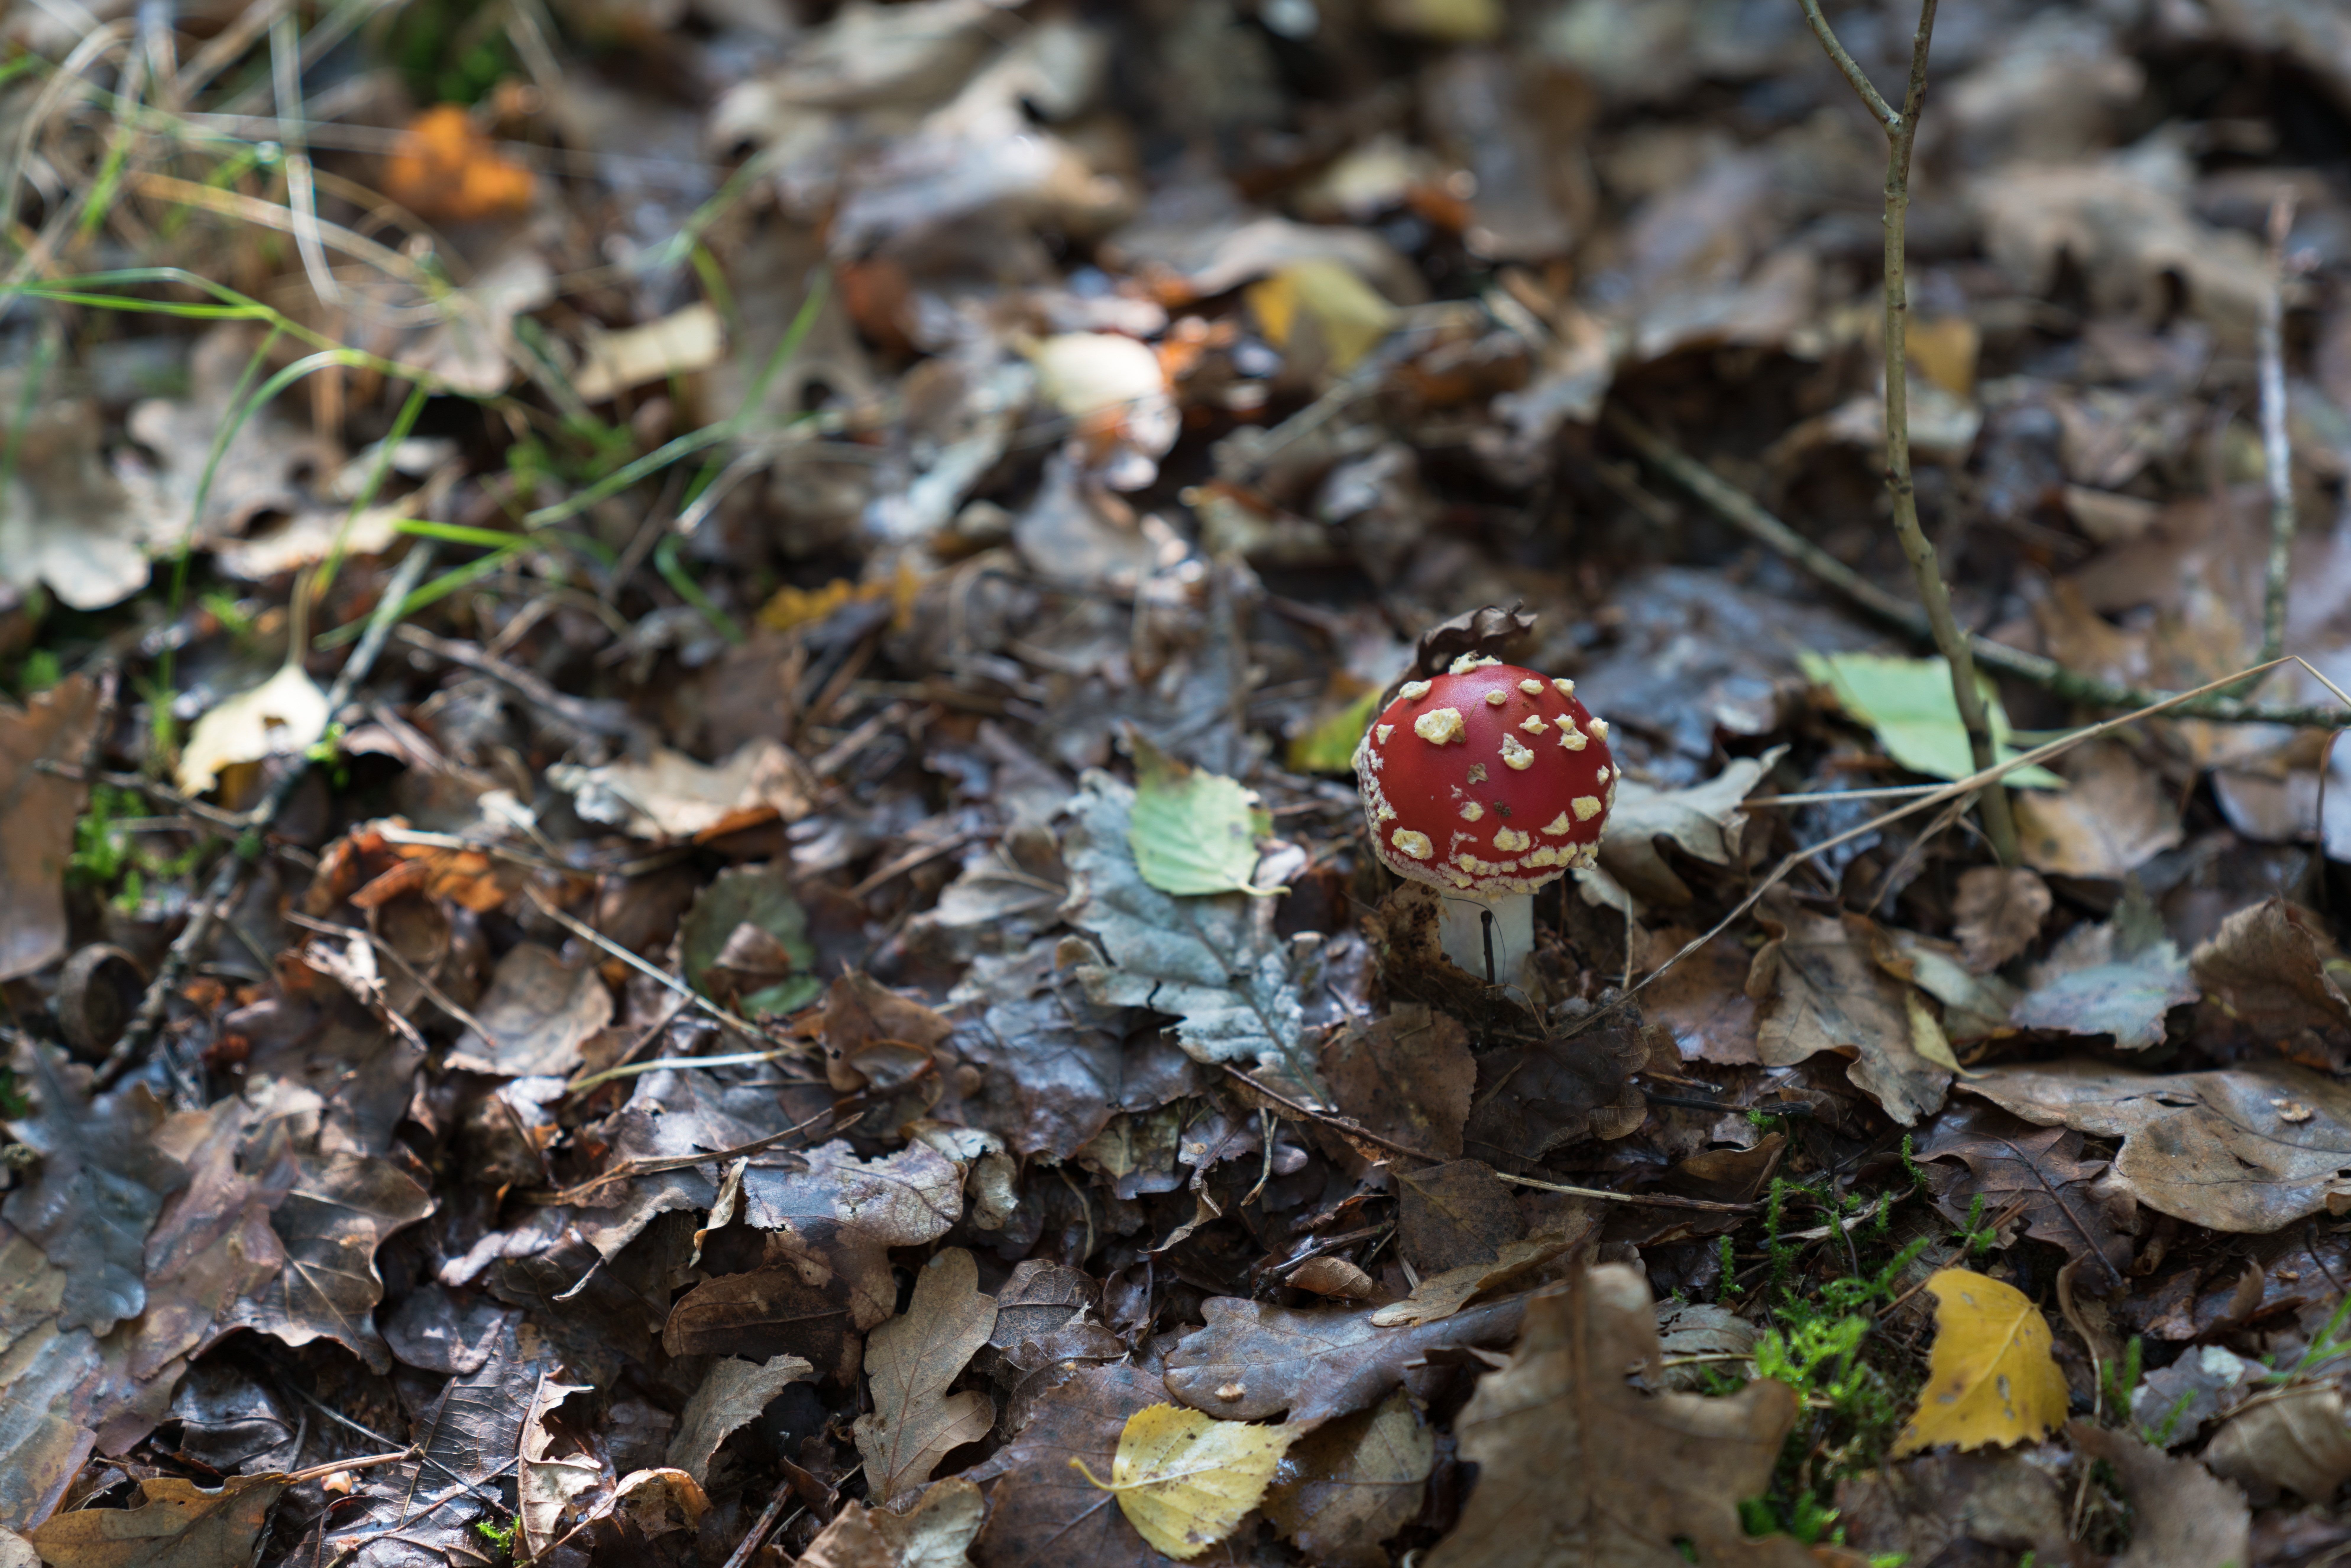
nature, forest, plant, leaf, flower, autumn, soil, mushroom, flora, season, fauna, wildflower, fungus, woodland, habitat, auriculariales, macro photography, edible mushroom, natural environment, agaricomycetes